Bessarabia

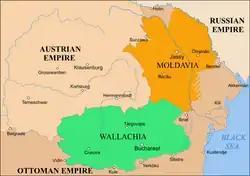
Most of Bessarabia was for centuries part of the principality of Moldavia (1800 map).

After the 1360s, the region was gradually included in the principality of Moldavia, which by 1392 established control over the fortresses of Akkerman and Chilia, its eastern border becoming the River Dniester. Based on the name of the region, some authors consider that in the latter part of the 14th century the southern part of the region was under the rule of Wallachia (the ruling dynasty of Wallachia during that period was called Basarab). In the 15th century, the entire region was a part of the principality of Moldavia. Stephen the Great ruled between 1457 and 1504, a period of nearly 50 years during which he won 32 battles defending his country against virtually all his neighbours (mainly the Ottomans and the Tatars, but also the Hungarians and the Poles) while losing only two. During this period, after each victory, he raised a monastery or a church close to the battlefield honoring Christianity. Many of these battlefields and churches, as well as old fortresses, are situated in Bessarabia (mainly along Dniester).